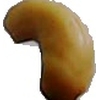
Label: images